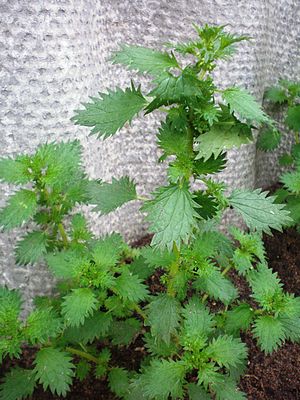
Liden nælde
Liden nælde er en 10-45 cm høj urt, der er meget almindelig på næringsrig jord. Den ligner stor nælde, men bladene er kun op til 6 cm lange og afrundede. Arten er indikatorplante for højt kvælstofindhold i jorden. Blade og stængler har brændhår med myresyre.